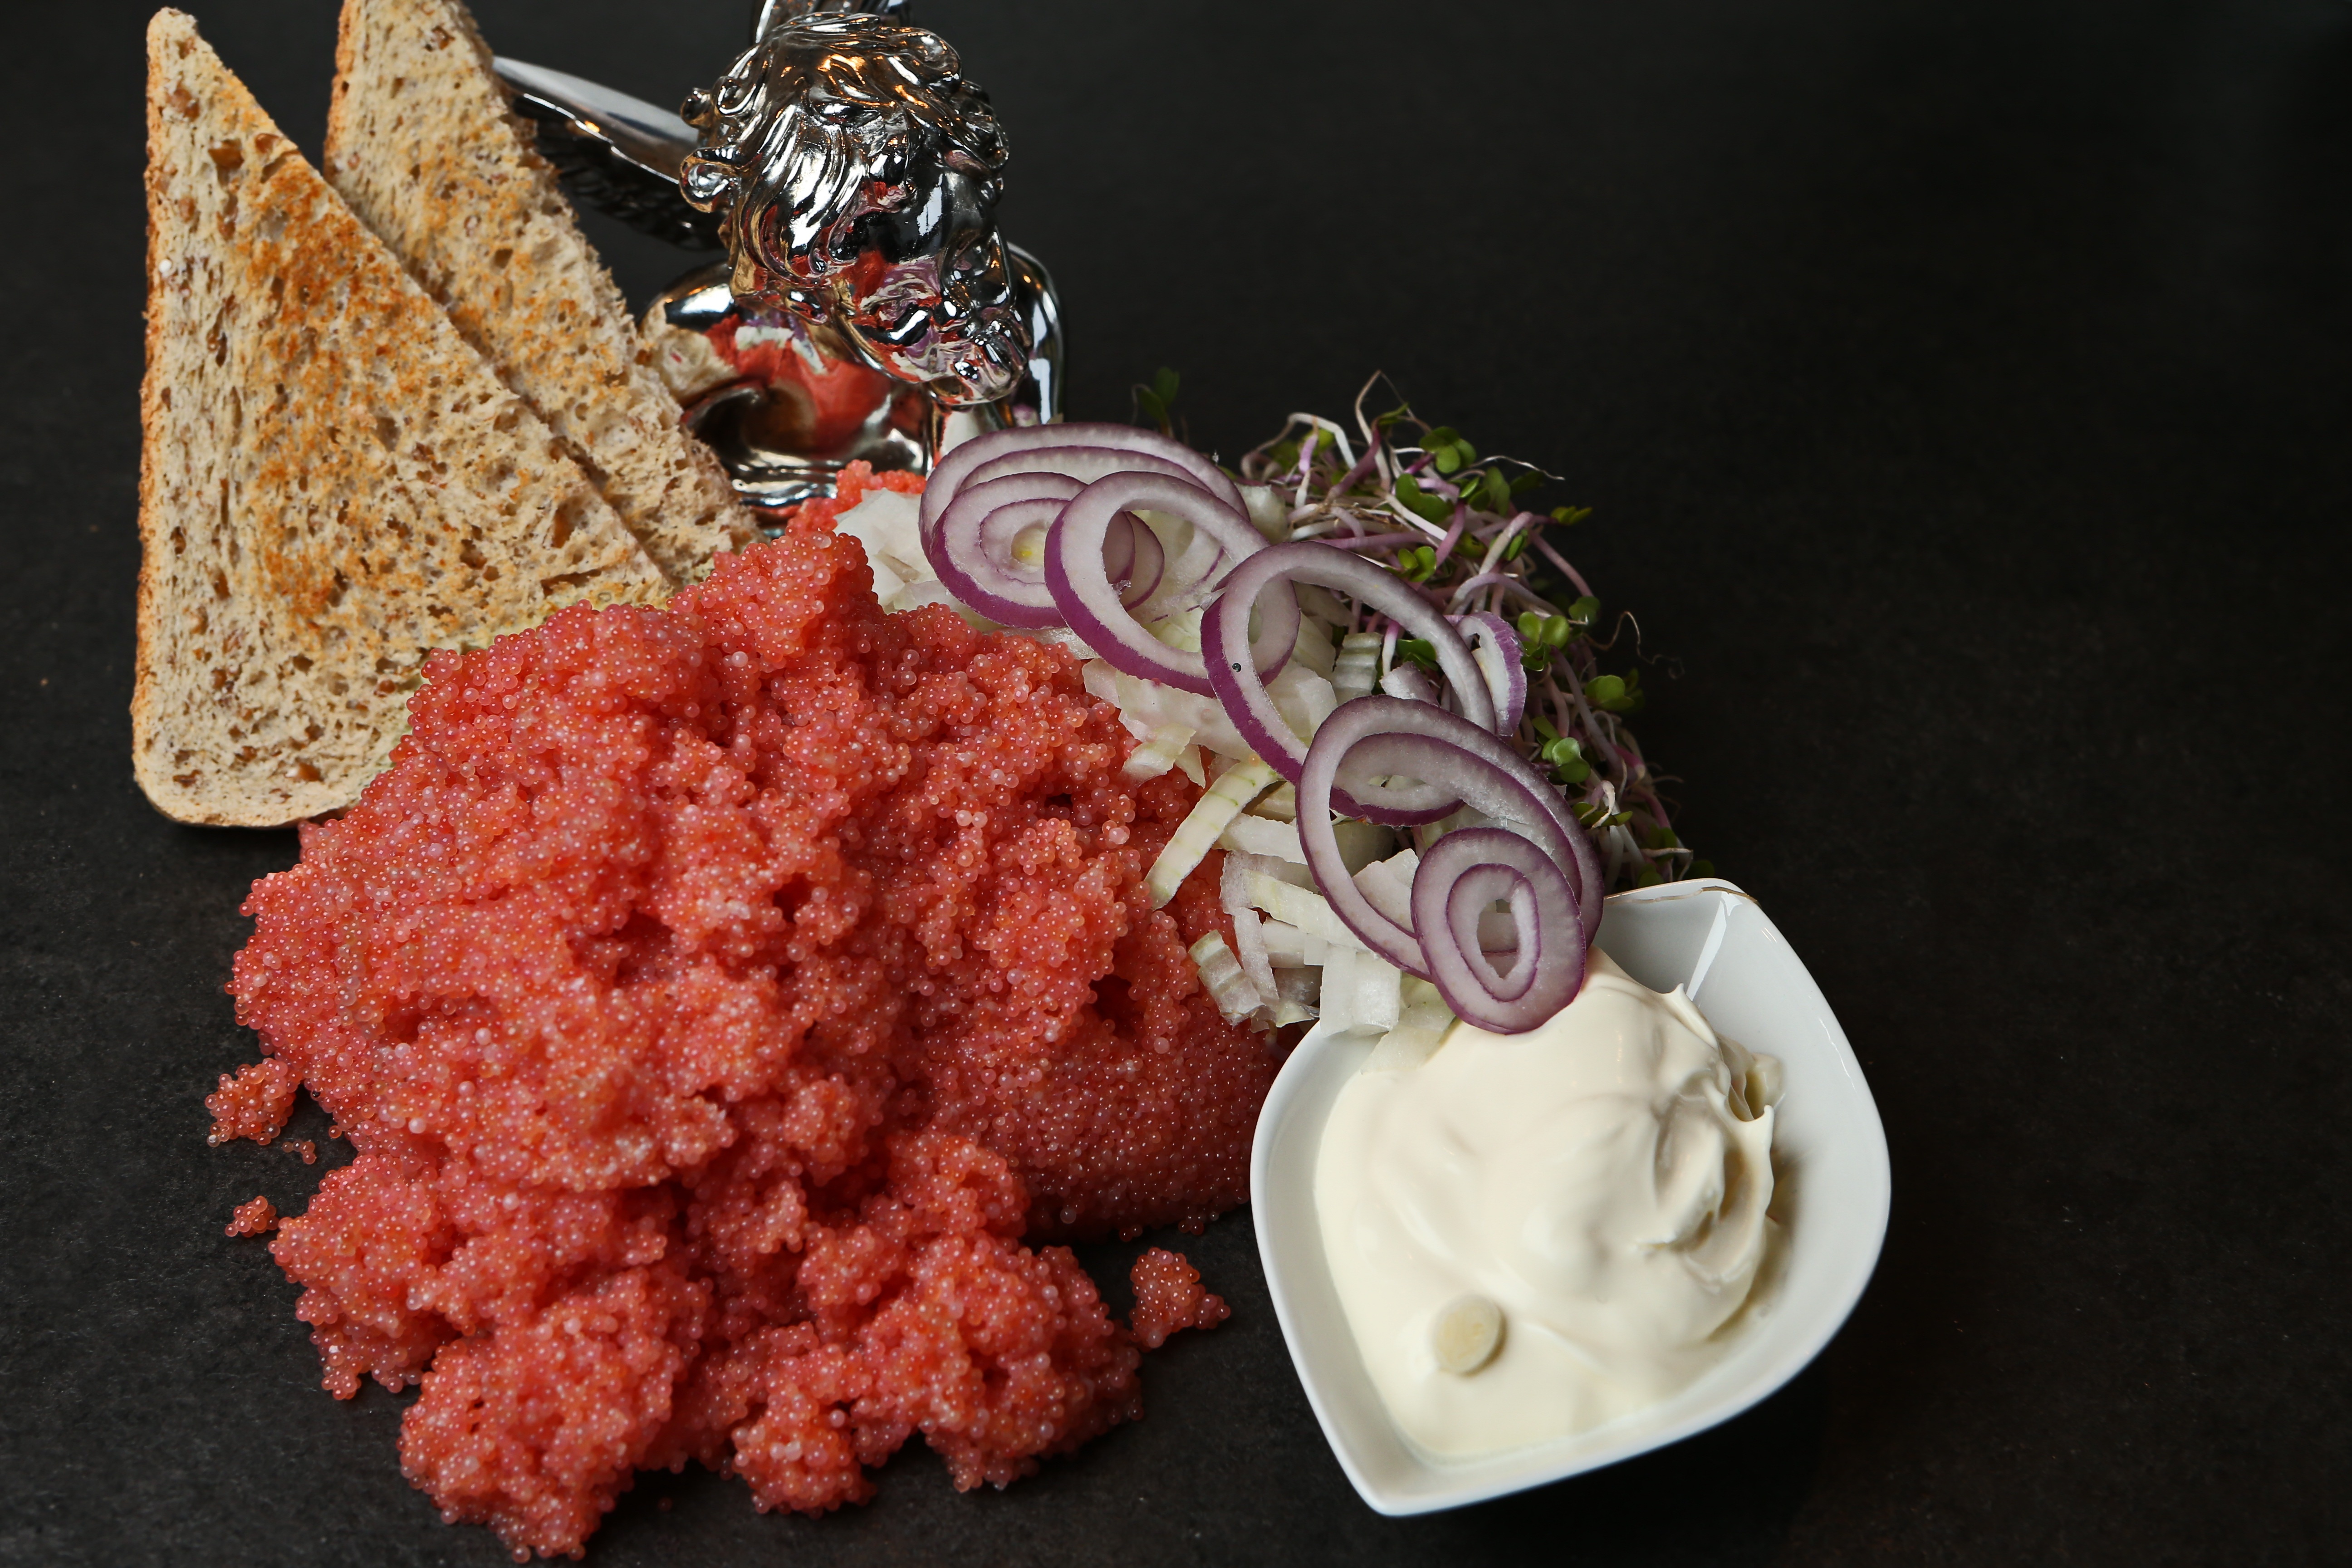
dish, meal, food, spring, produce, fish, dessert, cuisine, toast, dining, eggs, giblets, delicacy, red onion, lumpfish roe, first course